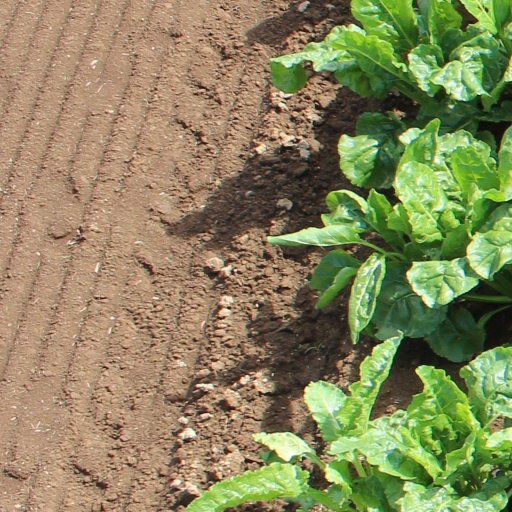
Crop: sugar beet